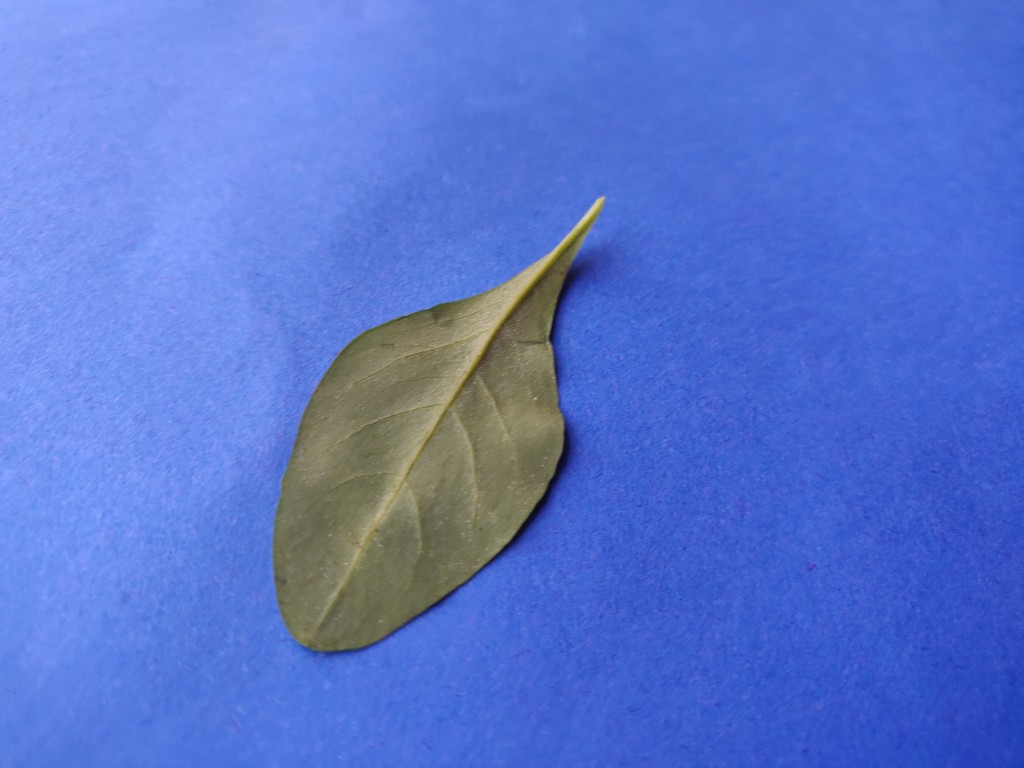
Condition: Healthy
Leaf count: single
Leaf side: back